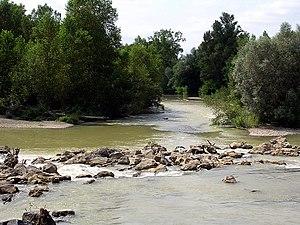
L'Adour à Saint-Sever (Landes, France)
L'Adour est un fleuve du Bassin aquitain dans le Sud-Ouest de la France, classé site Natura 2000. D'une longueur de 307,1 km, il prend sa source dans le massif pyrénéen du pic du Midi de Bigorre, au col du Tourmalet et se jette dans l'océan Atlantique après Bayonne, à Tarnos pour la rive droite et Anglet pour la rive gauche.